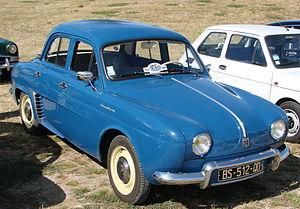
Renault Dauphine en 2012 aux journées du patrimoine de Blaye